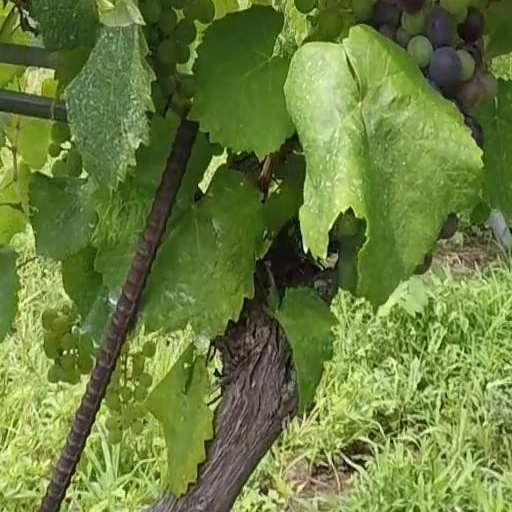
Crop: grape